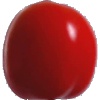
Label: Tomato 4